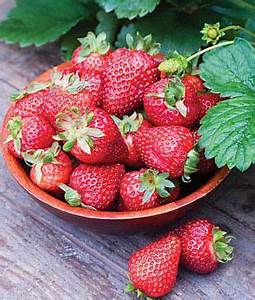
Label: Strawberry